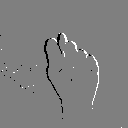
ASL letter: t